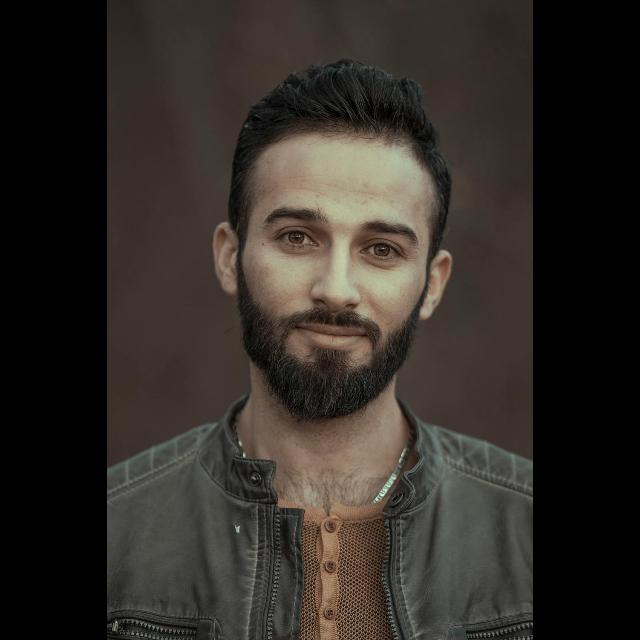
Portrait style: Real Portrait